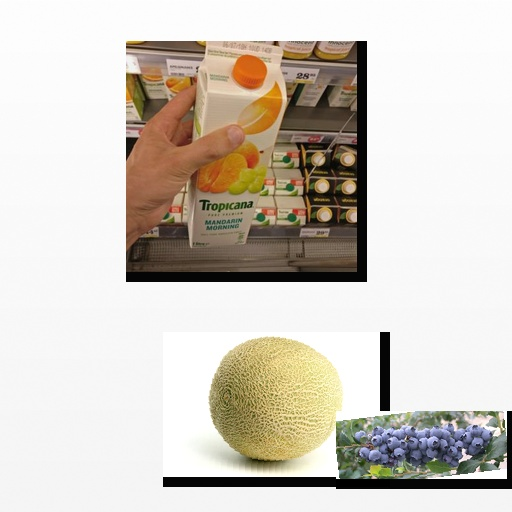
Food items: cantaloupe, mandarin_juice, blueberry